Romanian National Opera, Iași

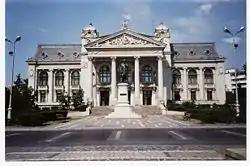
Front view

The Romanian National Opera, Iași is a public opera and ballet institution in Iași, Romania. It is one of the national opera companies of Romania.